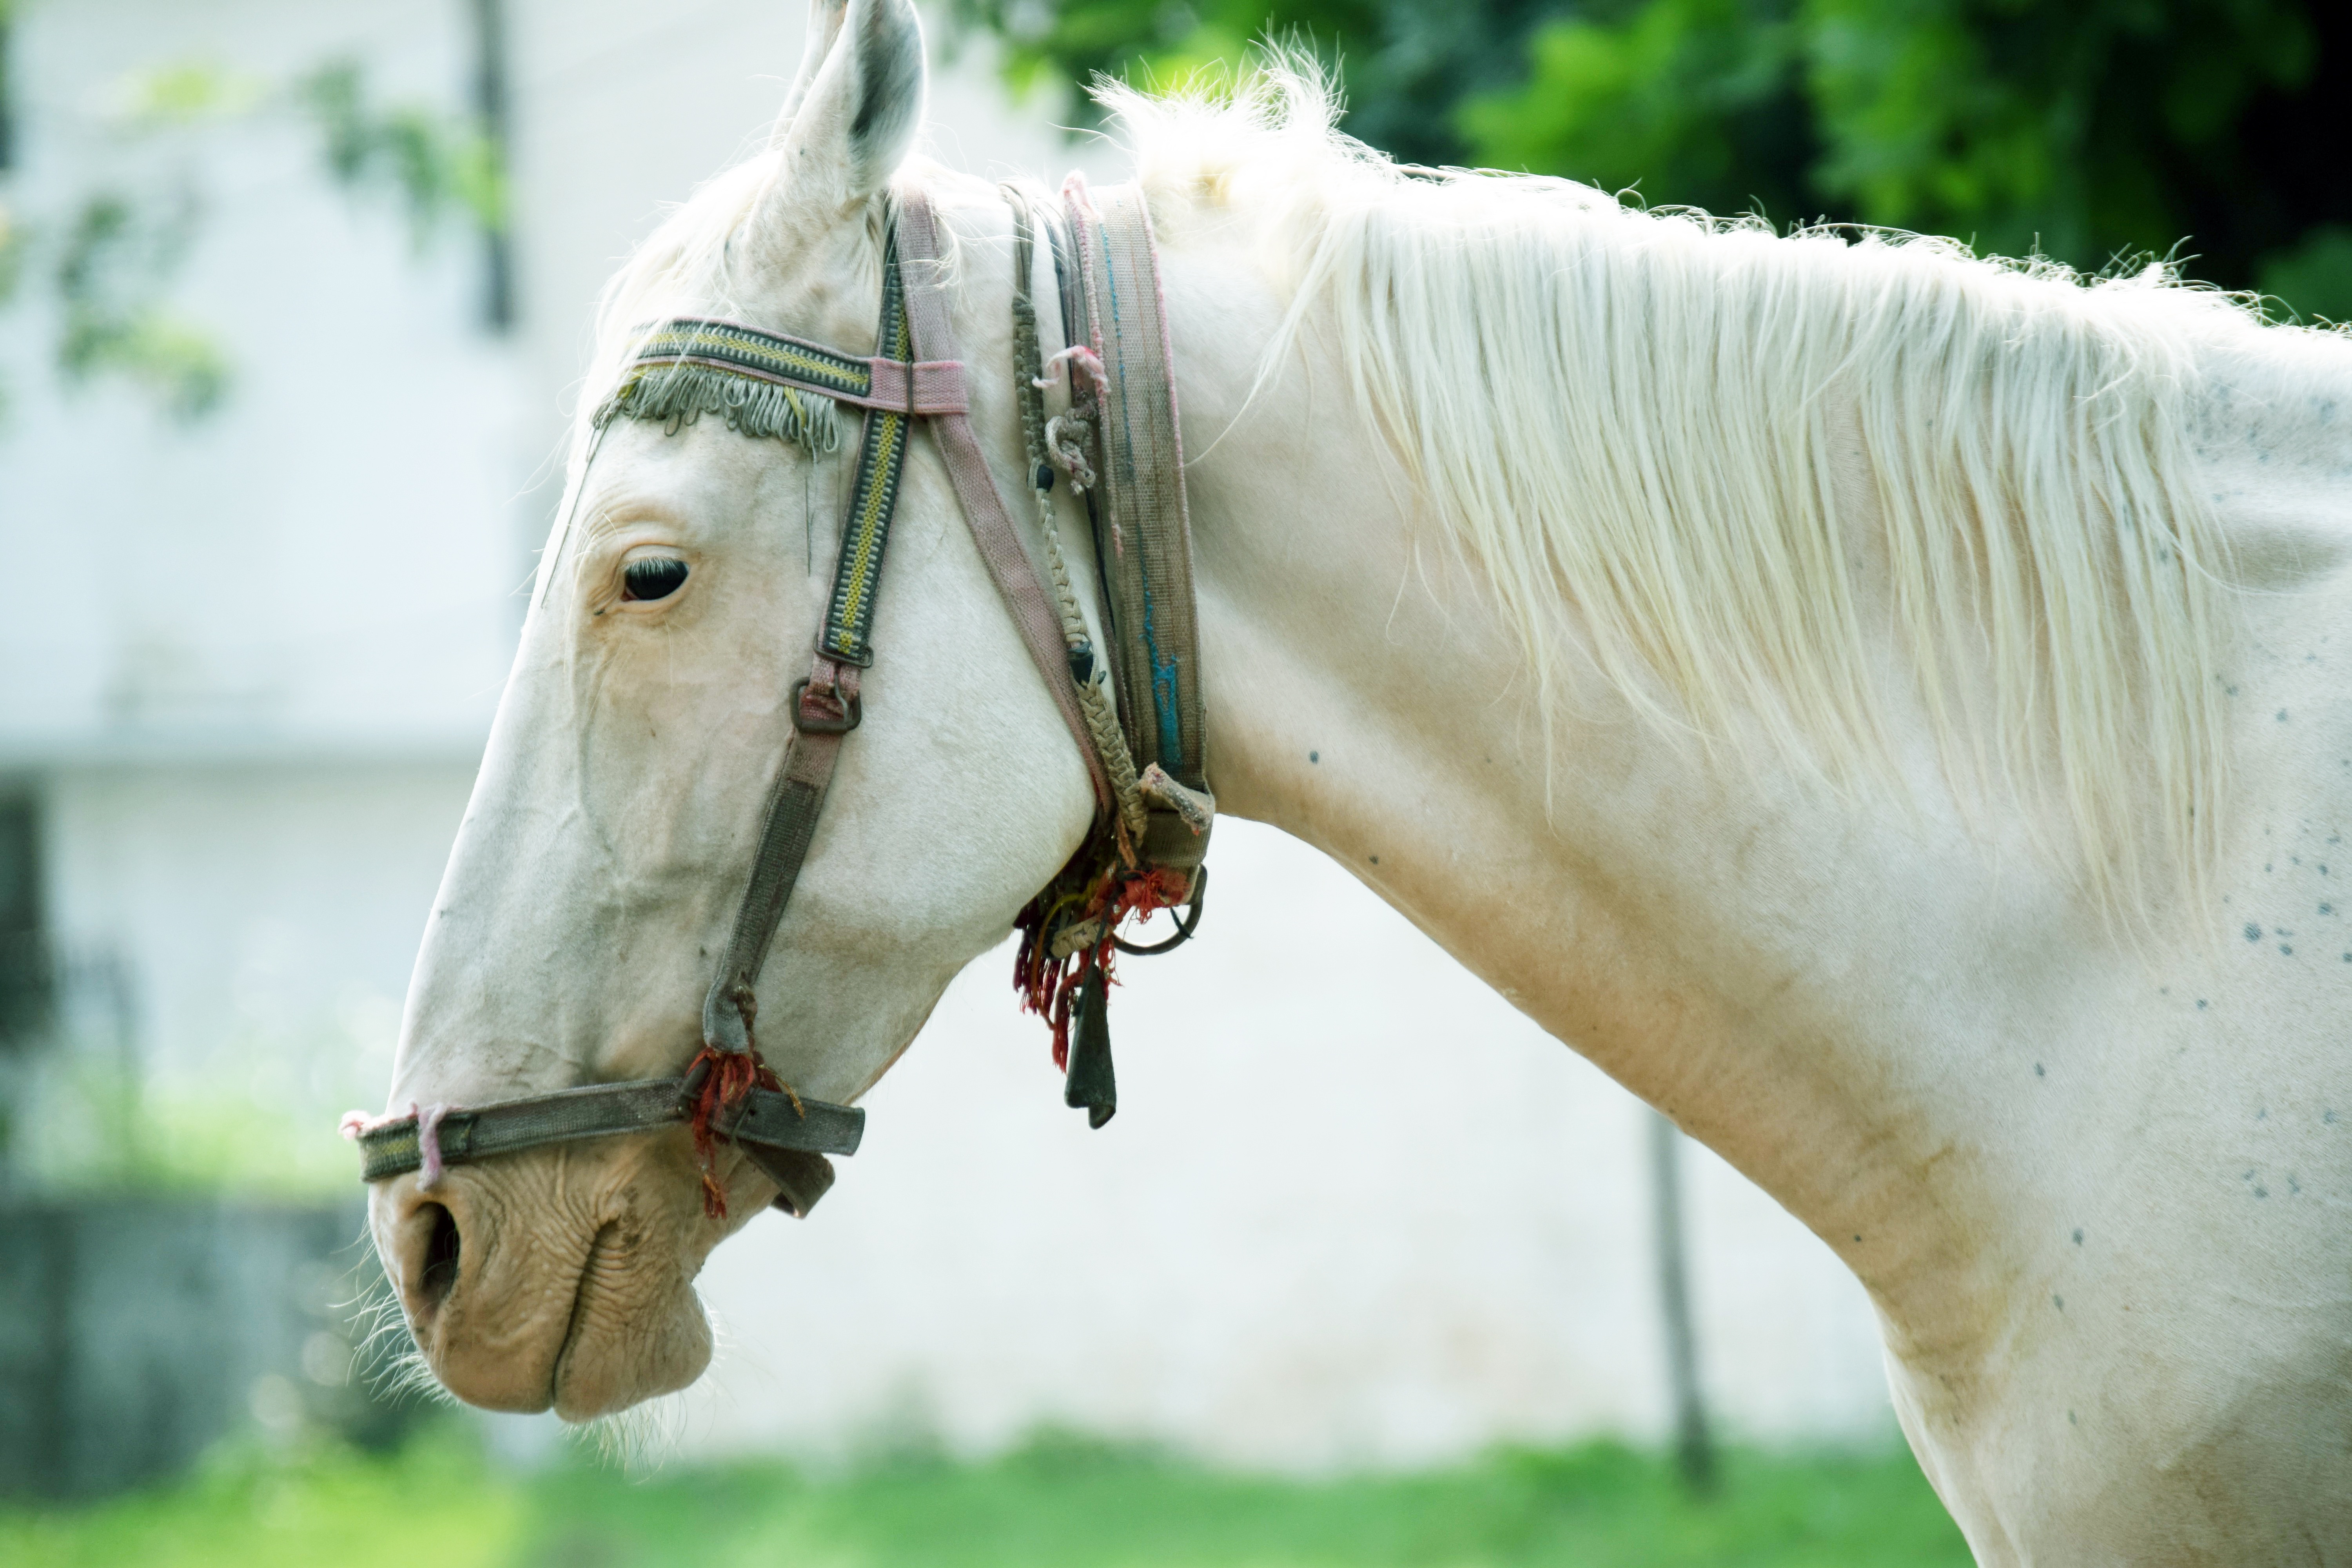
horse, mammal, stallion, mane, bridle, vertebrate, mare, horse like mammal, mustang horse